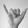
ASL letter: Y